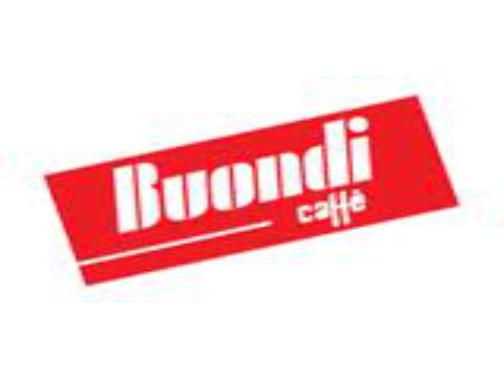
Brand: Buondi
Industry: Food